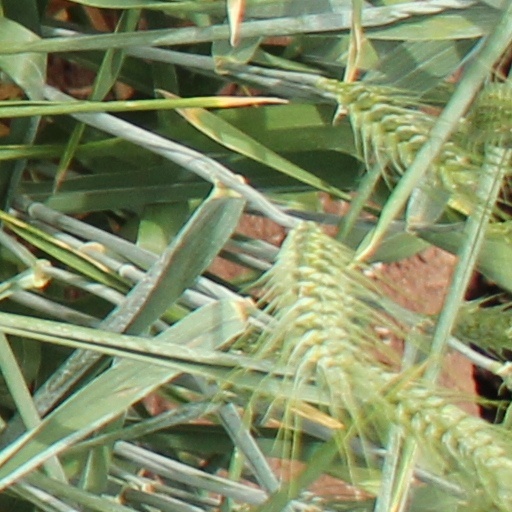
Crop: wheat